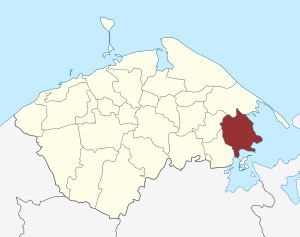
Skeby Sogn
Sognets placering
Skeby Sogn er et sogn i Bogense Provsti. Sognet ligger i Nordfyns Kommune. Indtil kommunalreformen i 2007 lå det i Otterup Kommune og indtil kommunalreformen i 1970 lå det i Lunde Herred. I Skeby Sogn ligger Gerskov Kirke og Skeby Kirke.